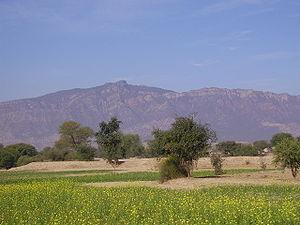
Le Salt Range est un ensemble de montagnes dans le Pendjab pakistanais, constitué de vastes dépôts de sel gemme. L'étendue va de la rivière Jhelum jusqu'à l'Indus, à travers le Nord de la province du Pendjab. Elle comprend les mines de sel de Khewra, Warcha et Kalabagh. Du charbon de qualité moyenne s'y trouve aussi.
Le district de Jhelum est une subdivision administrative du nord de la province du Pendjab au Pakistan. Constitué autour de sa capitale, Jhelum, le district est entouré par le district de Rawalpindi au nord, les districts de Chakwal et de Khushab à l'est, les districts de Sargodha et de Mandi Bahauddin au sud, et enfin le district de Gujrat et le territoire de l'Azad Cachemire à l'ouest.
Jalalpur Sharif est une petite ville dans le district de Jhelum, dans la province du Punjab, au Pakistan. Elle serait le lieu de la bataille d'Alexandre et de Porus.